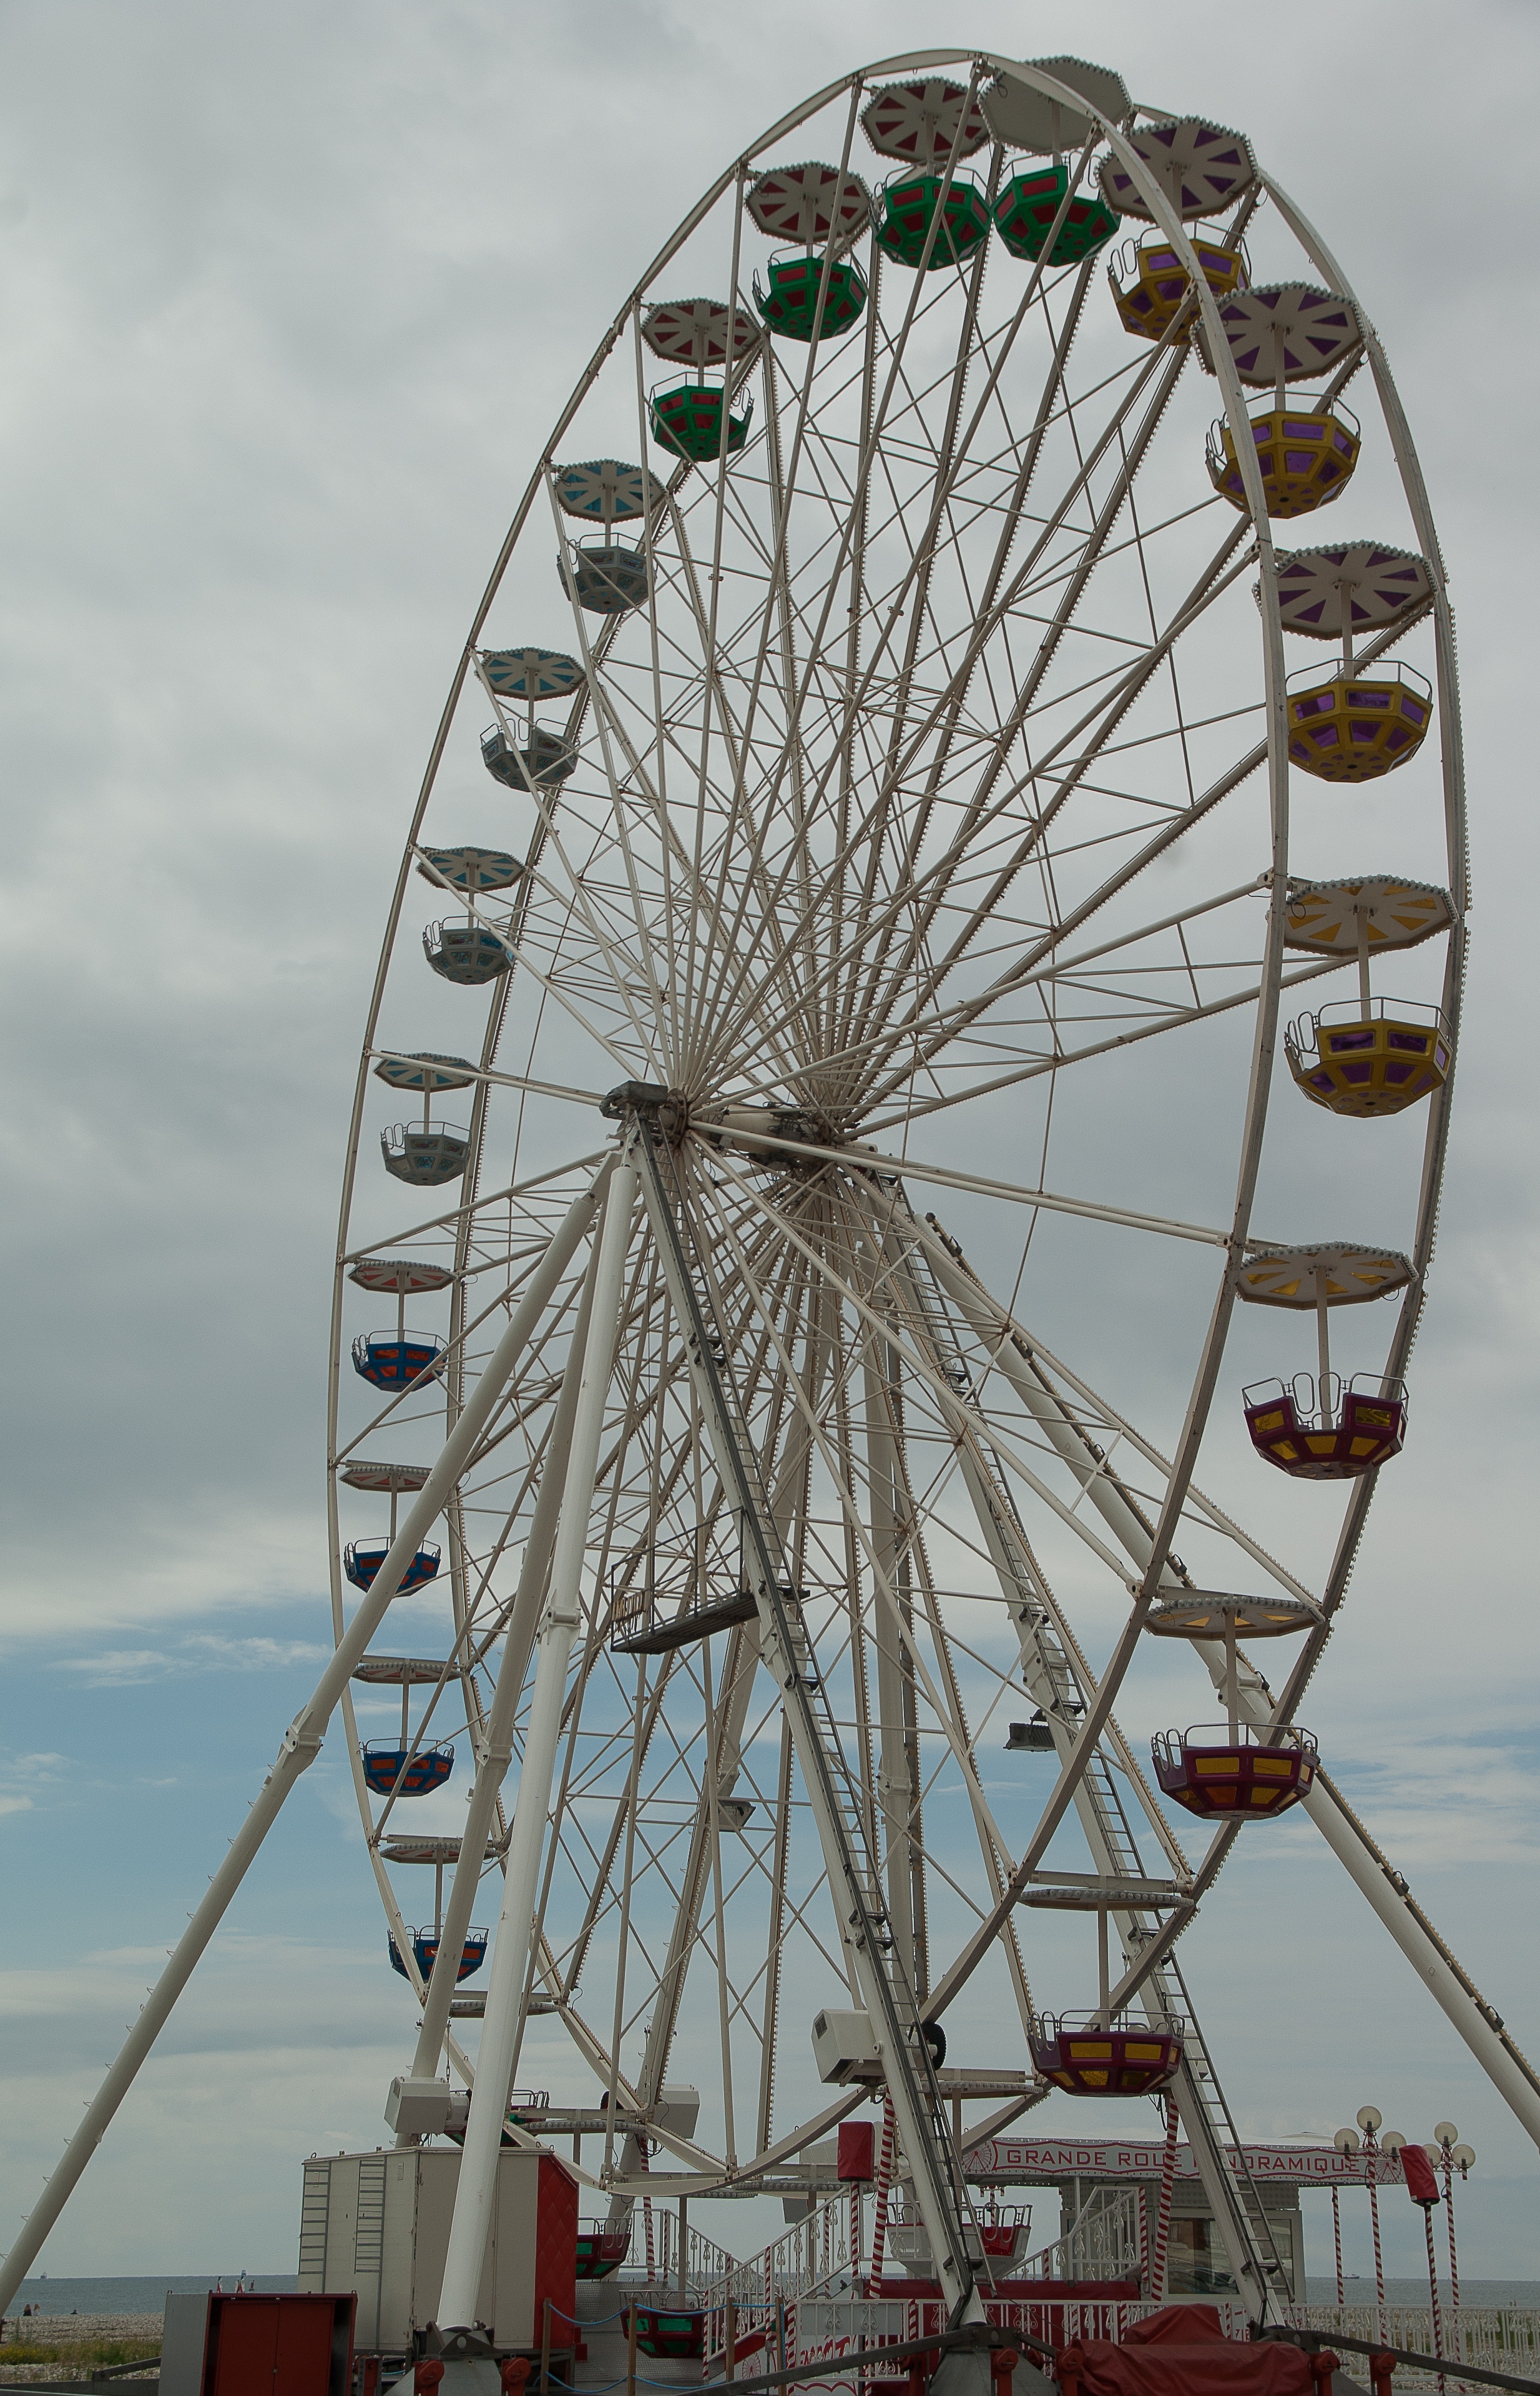
recreation, ferris wheel, attraction, fun fair, tourist attraction, nacelle, manege, outdoor recreation, geographical feature